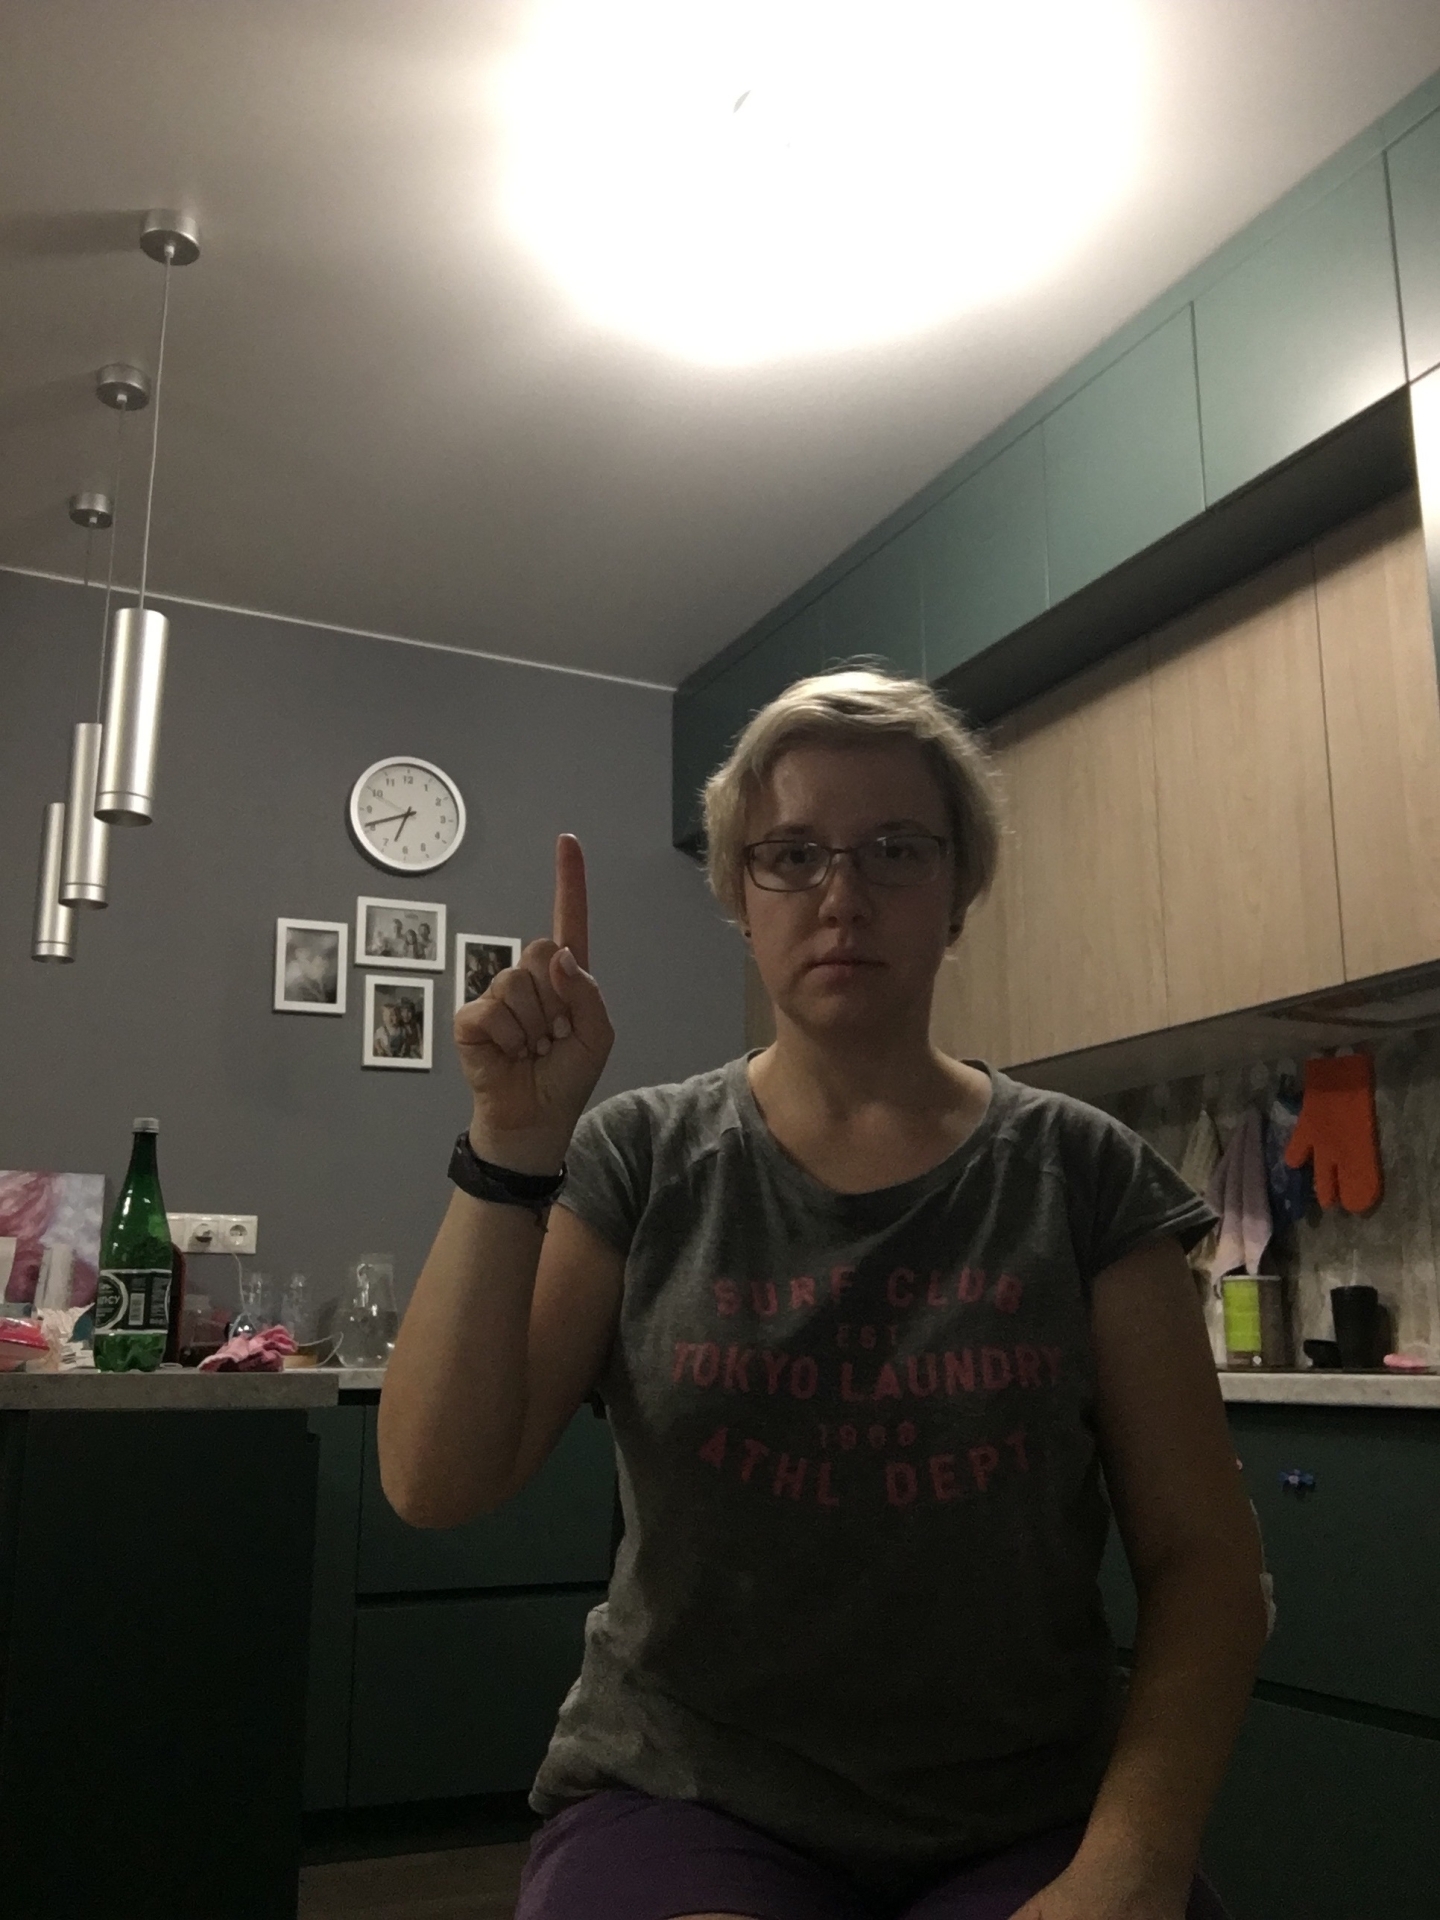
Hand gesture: one